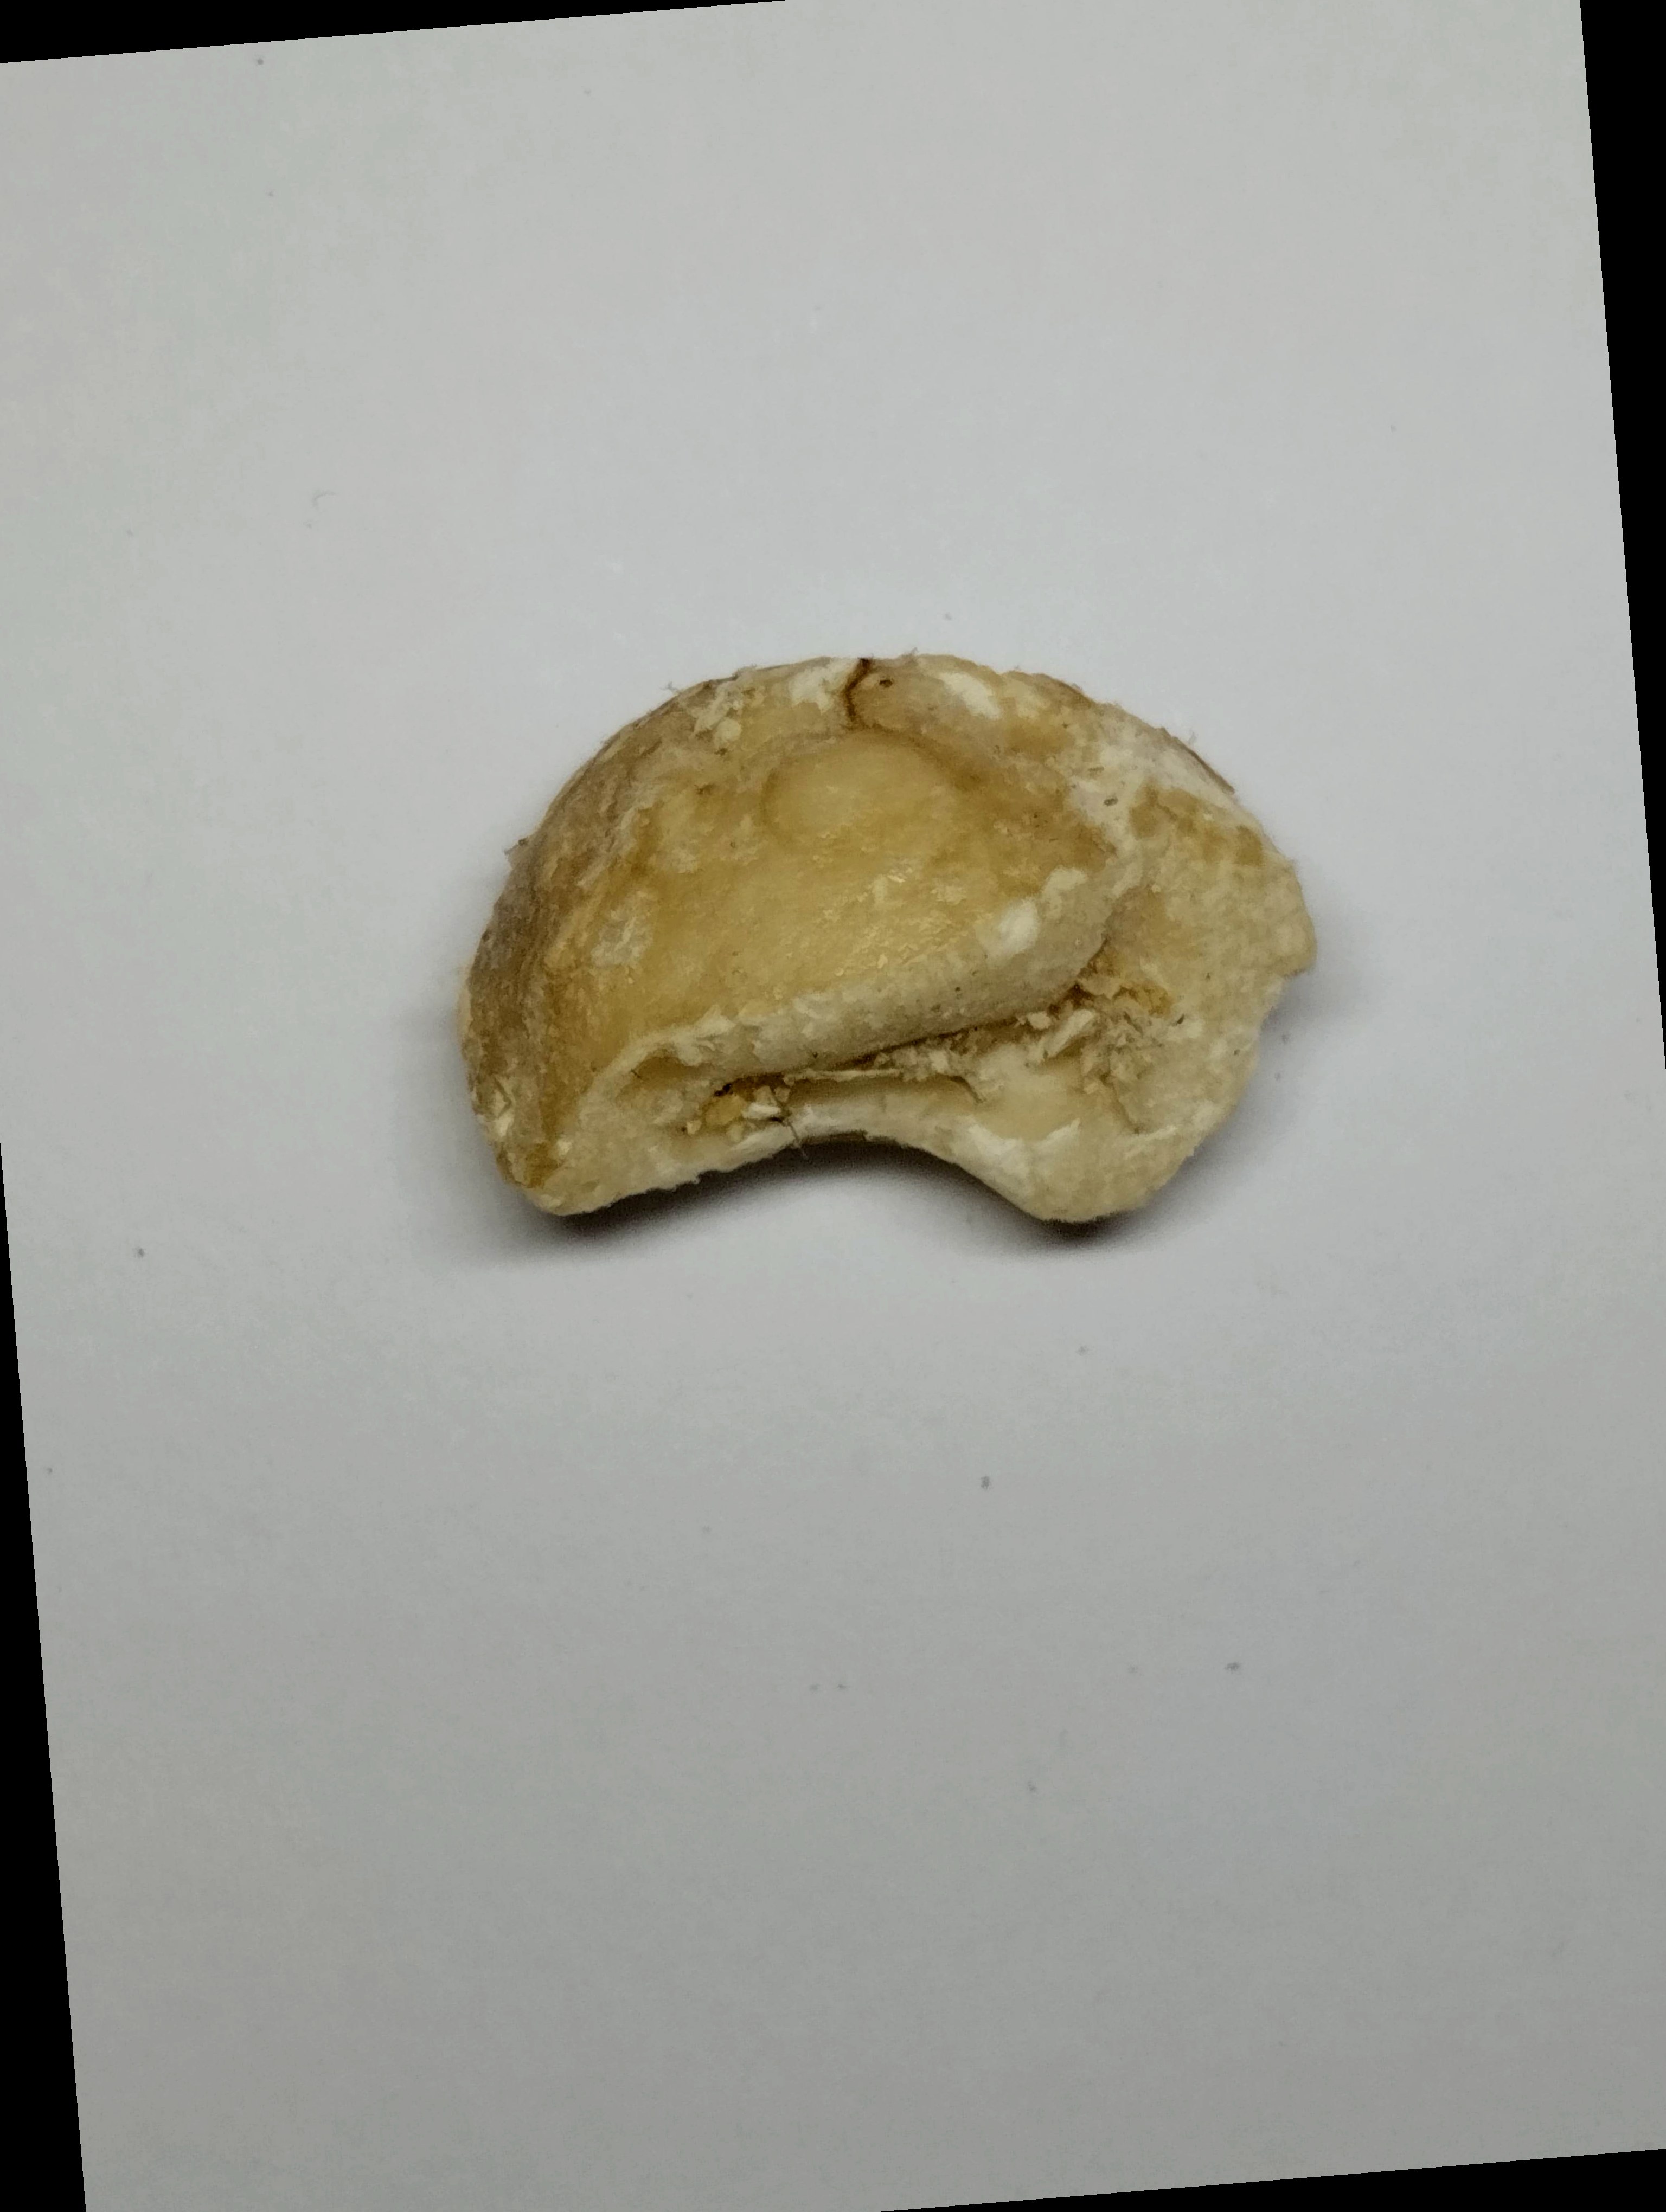
Label: rusak (damaged seed)